Gibsland, Louisiana

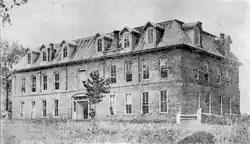
Coleman College (1915) in Gibsland

Coleman College (also known as Coleman Academy) was a segregated African American secondary school founded in Gibsland in 1887 by O. L. Coleman; it was the first secondary school for Black students in northern Louisiana. It was affiliated with the Baptist Church, and supported by the American Baptist Home Mission Society. The institution produced primarily teachers and ministers.